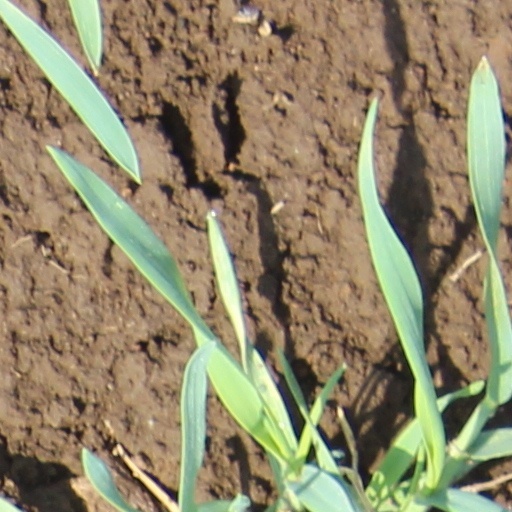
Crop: wheat